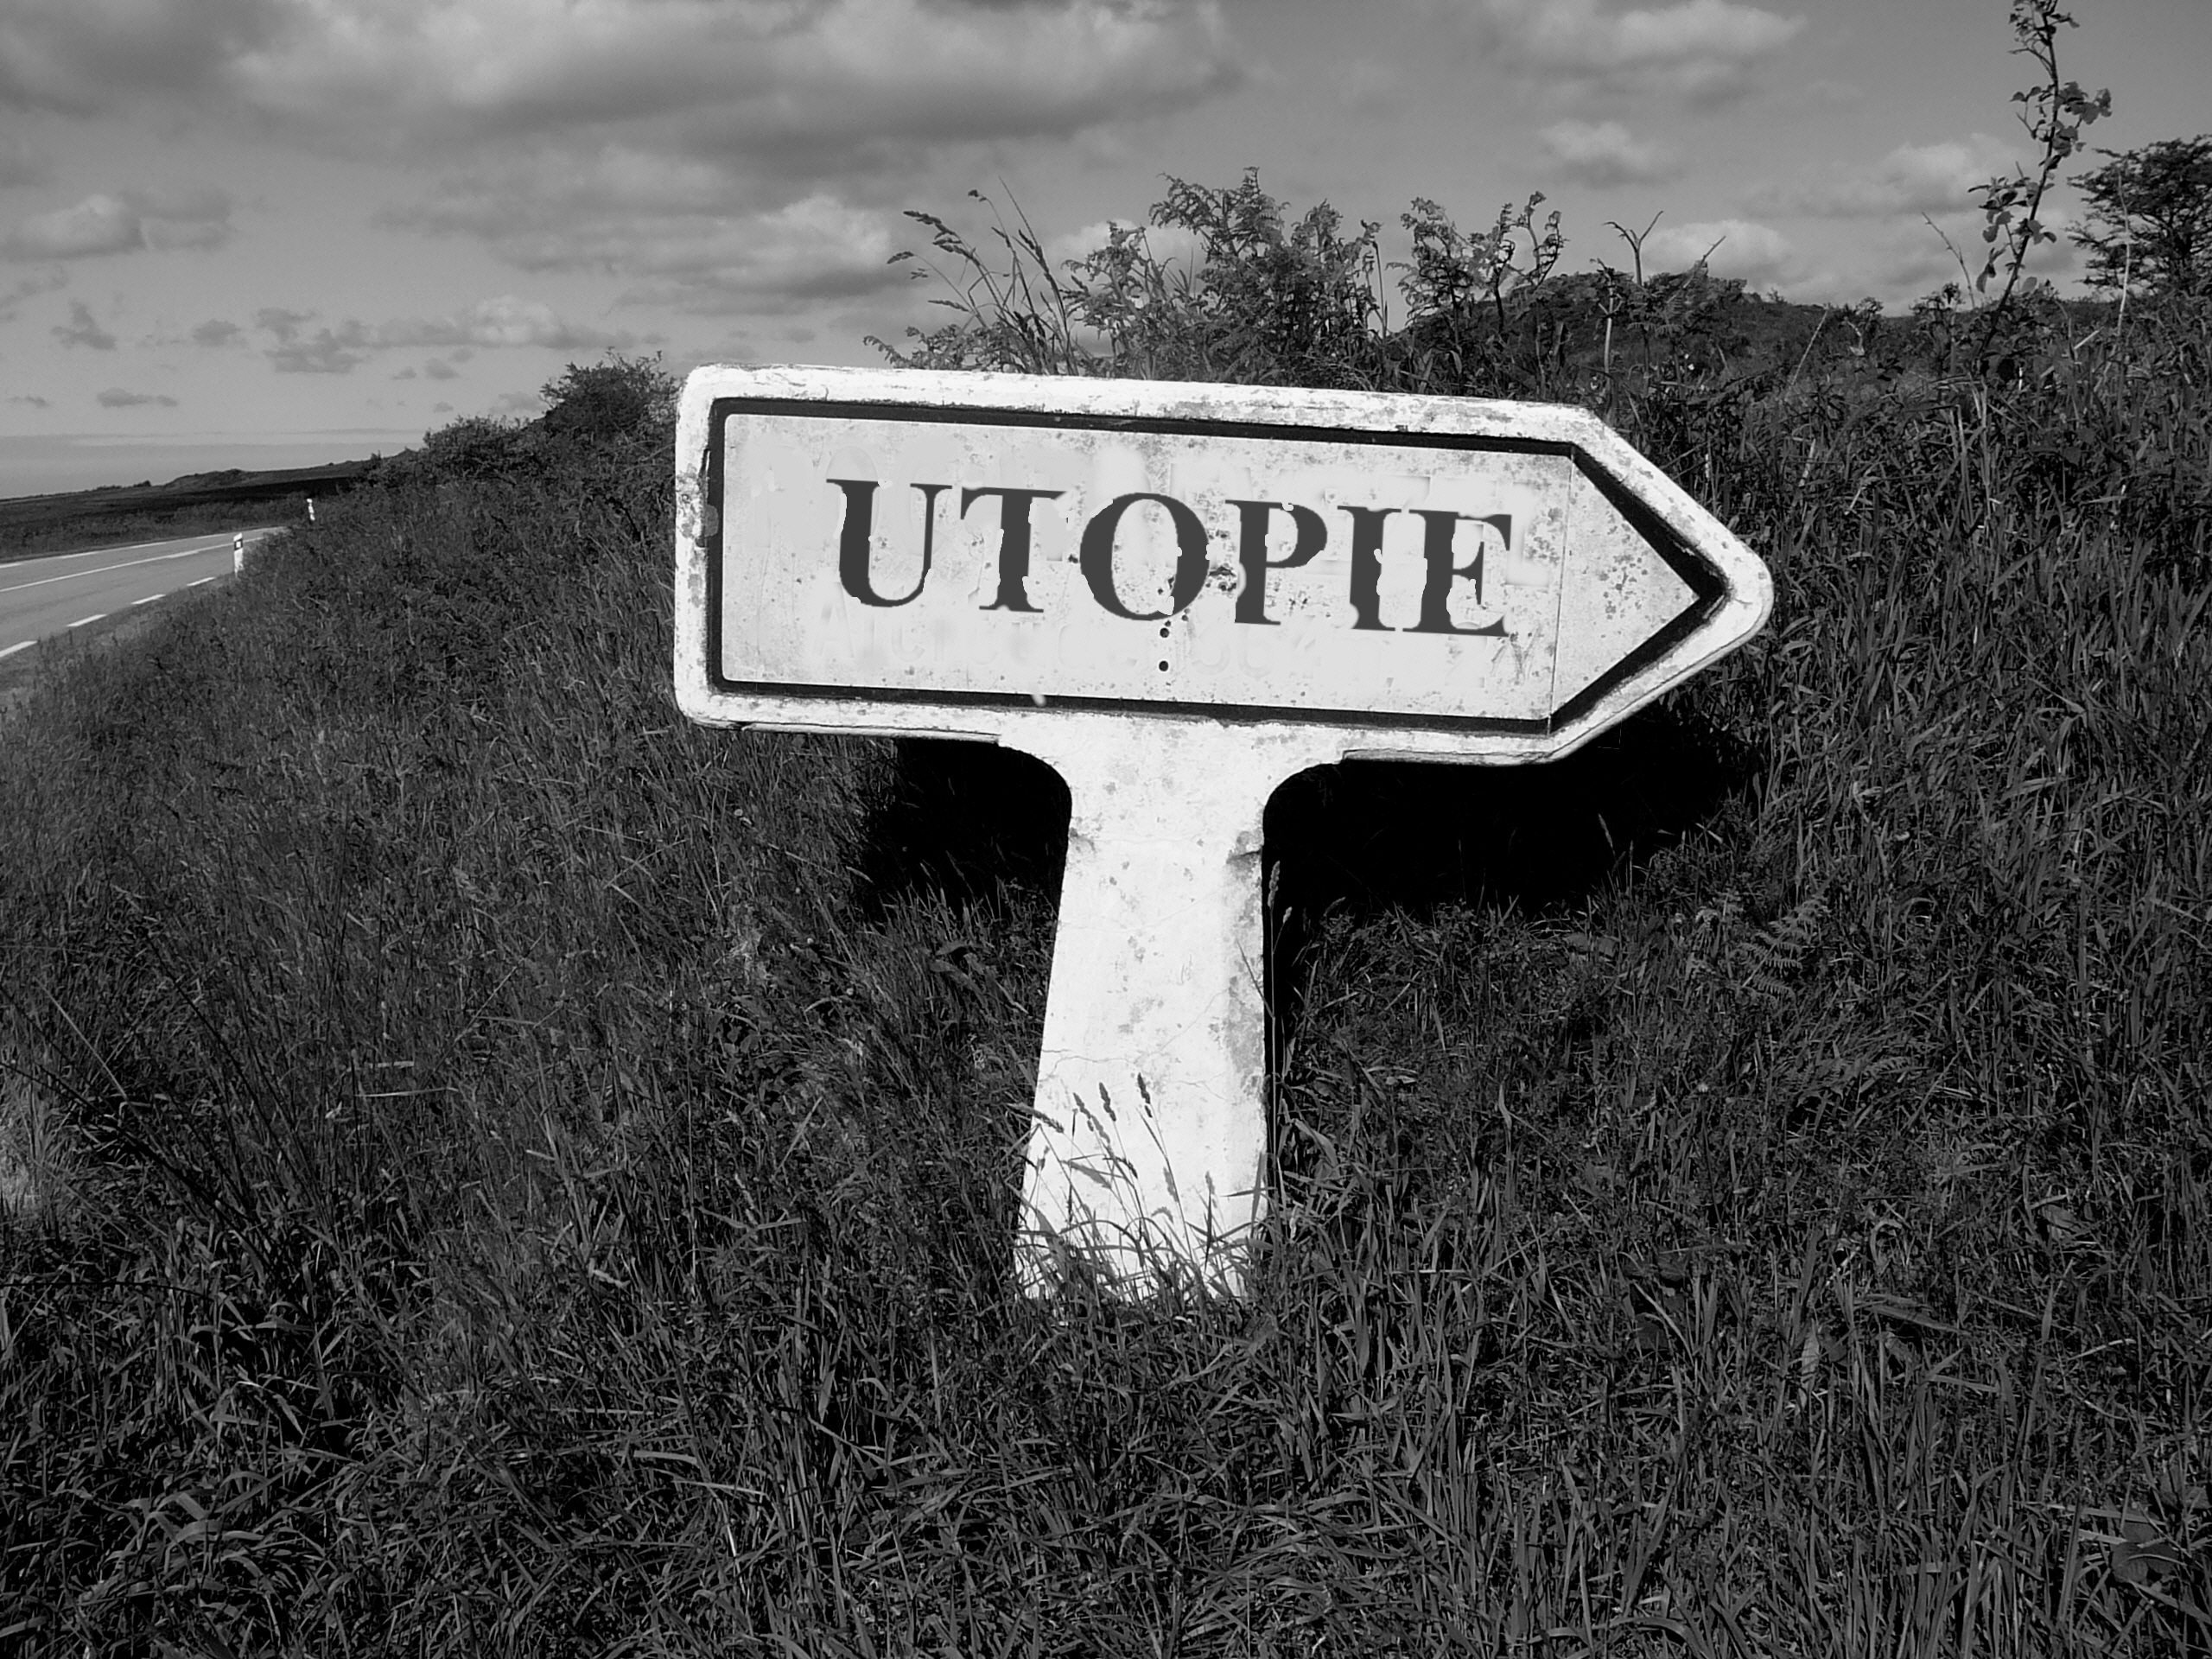
black and white, white, sign, black, monochrome, dream, utopia, monochrome photography, the earth